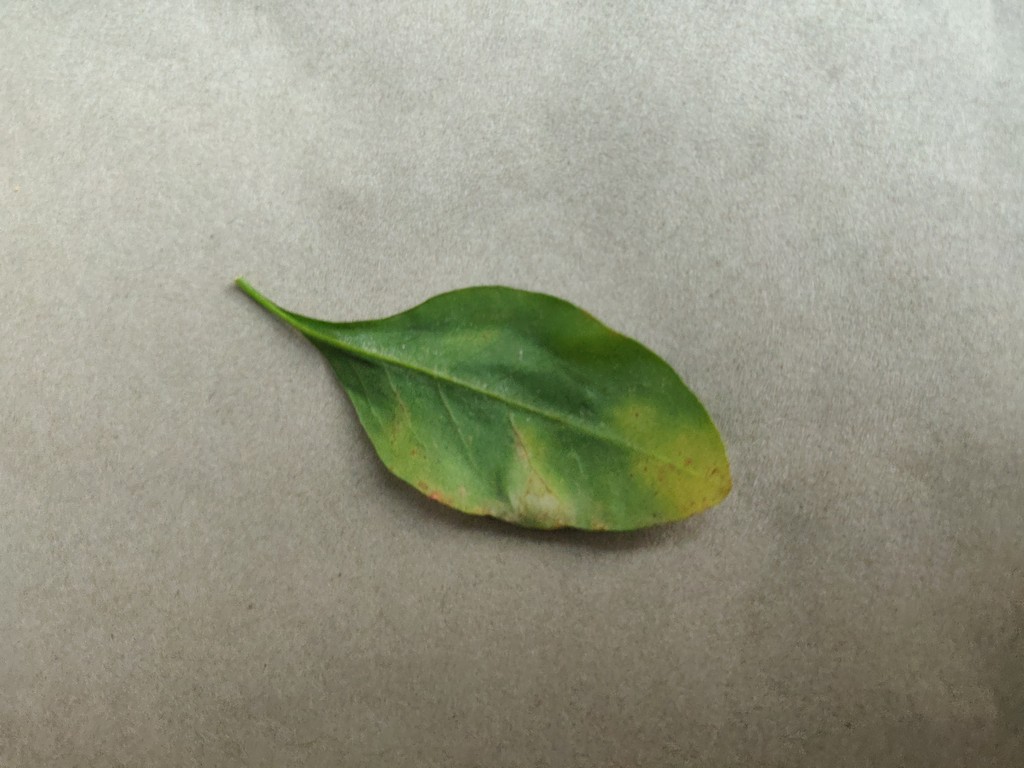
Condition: Unhealthy
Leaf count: single
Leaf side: back